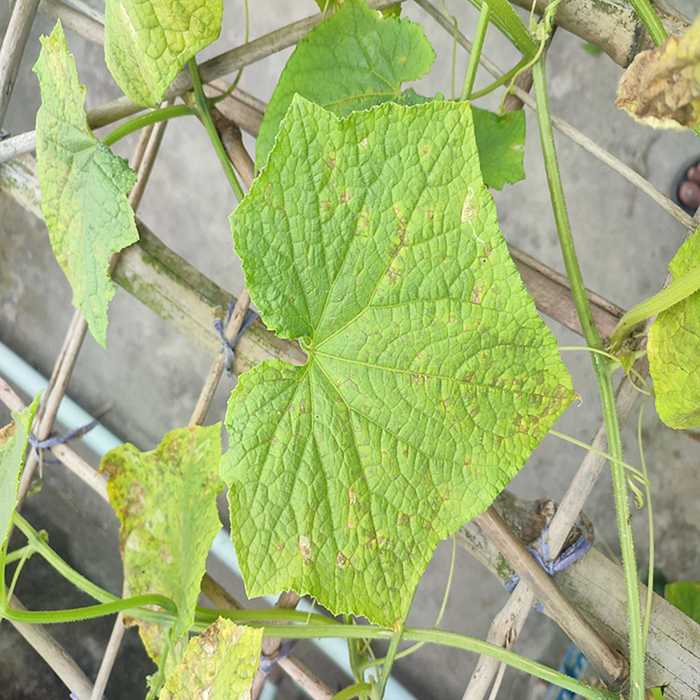
Plant: Cucumber
Label: Downy mildew